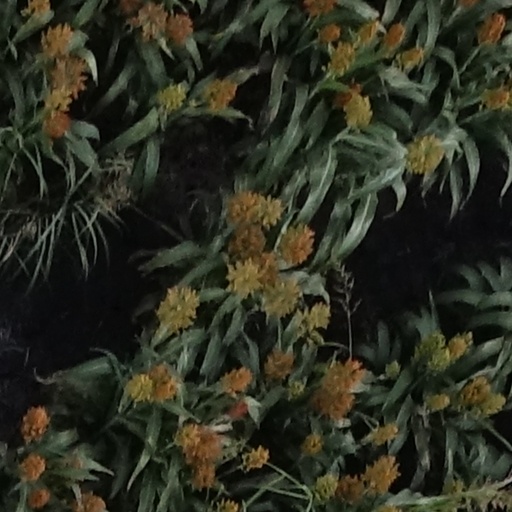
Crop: sorghum